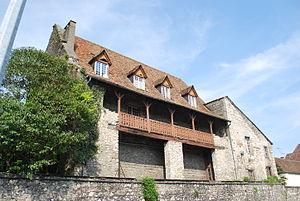
Maison Batcave, en face de la salle de la Moutete à Orthez (Pyrénées-Atlantiques).
Orthez est une commune française située dans le département des Pyrénées-Atlantiques, en région Nouvelle-Aquitaine.